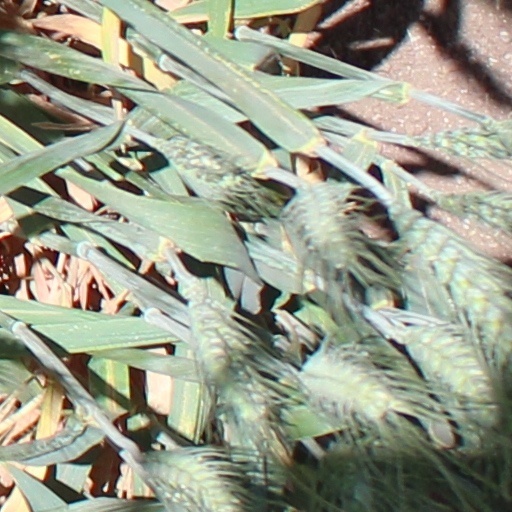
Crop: wheat